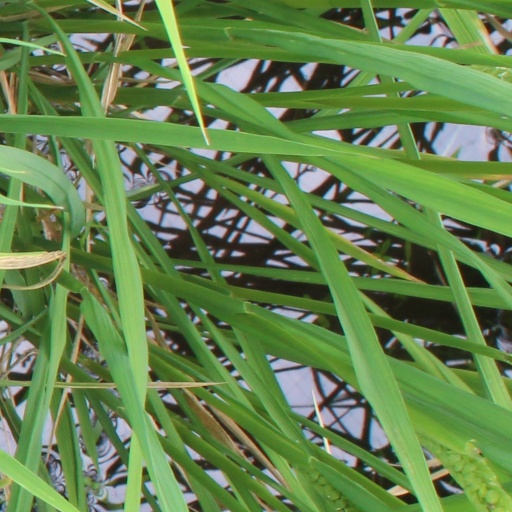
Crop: rice